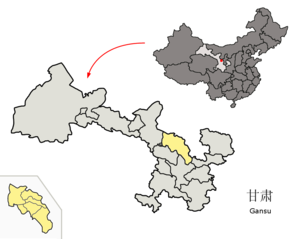
Baiyin
Baiyin i Gansu
Baiyin er et bypræfektur i den kinesiske provins Gansu. Den har et areal på 21.200 km², hvoraf 3478 km² er bymæssig bebyggelse, og en befolkning på 274.900 indbyggere.